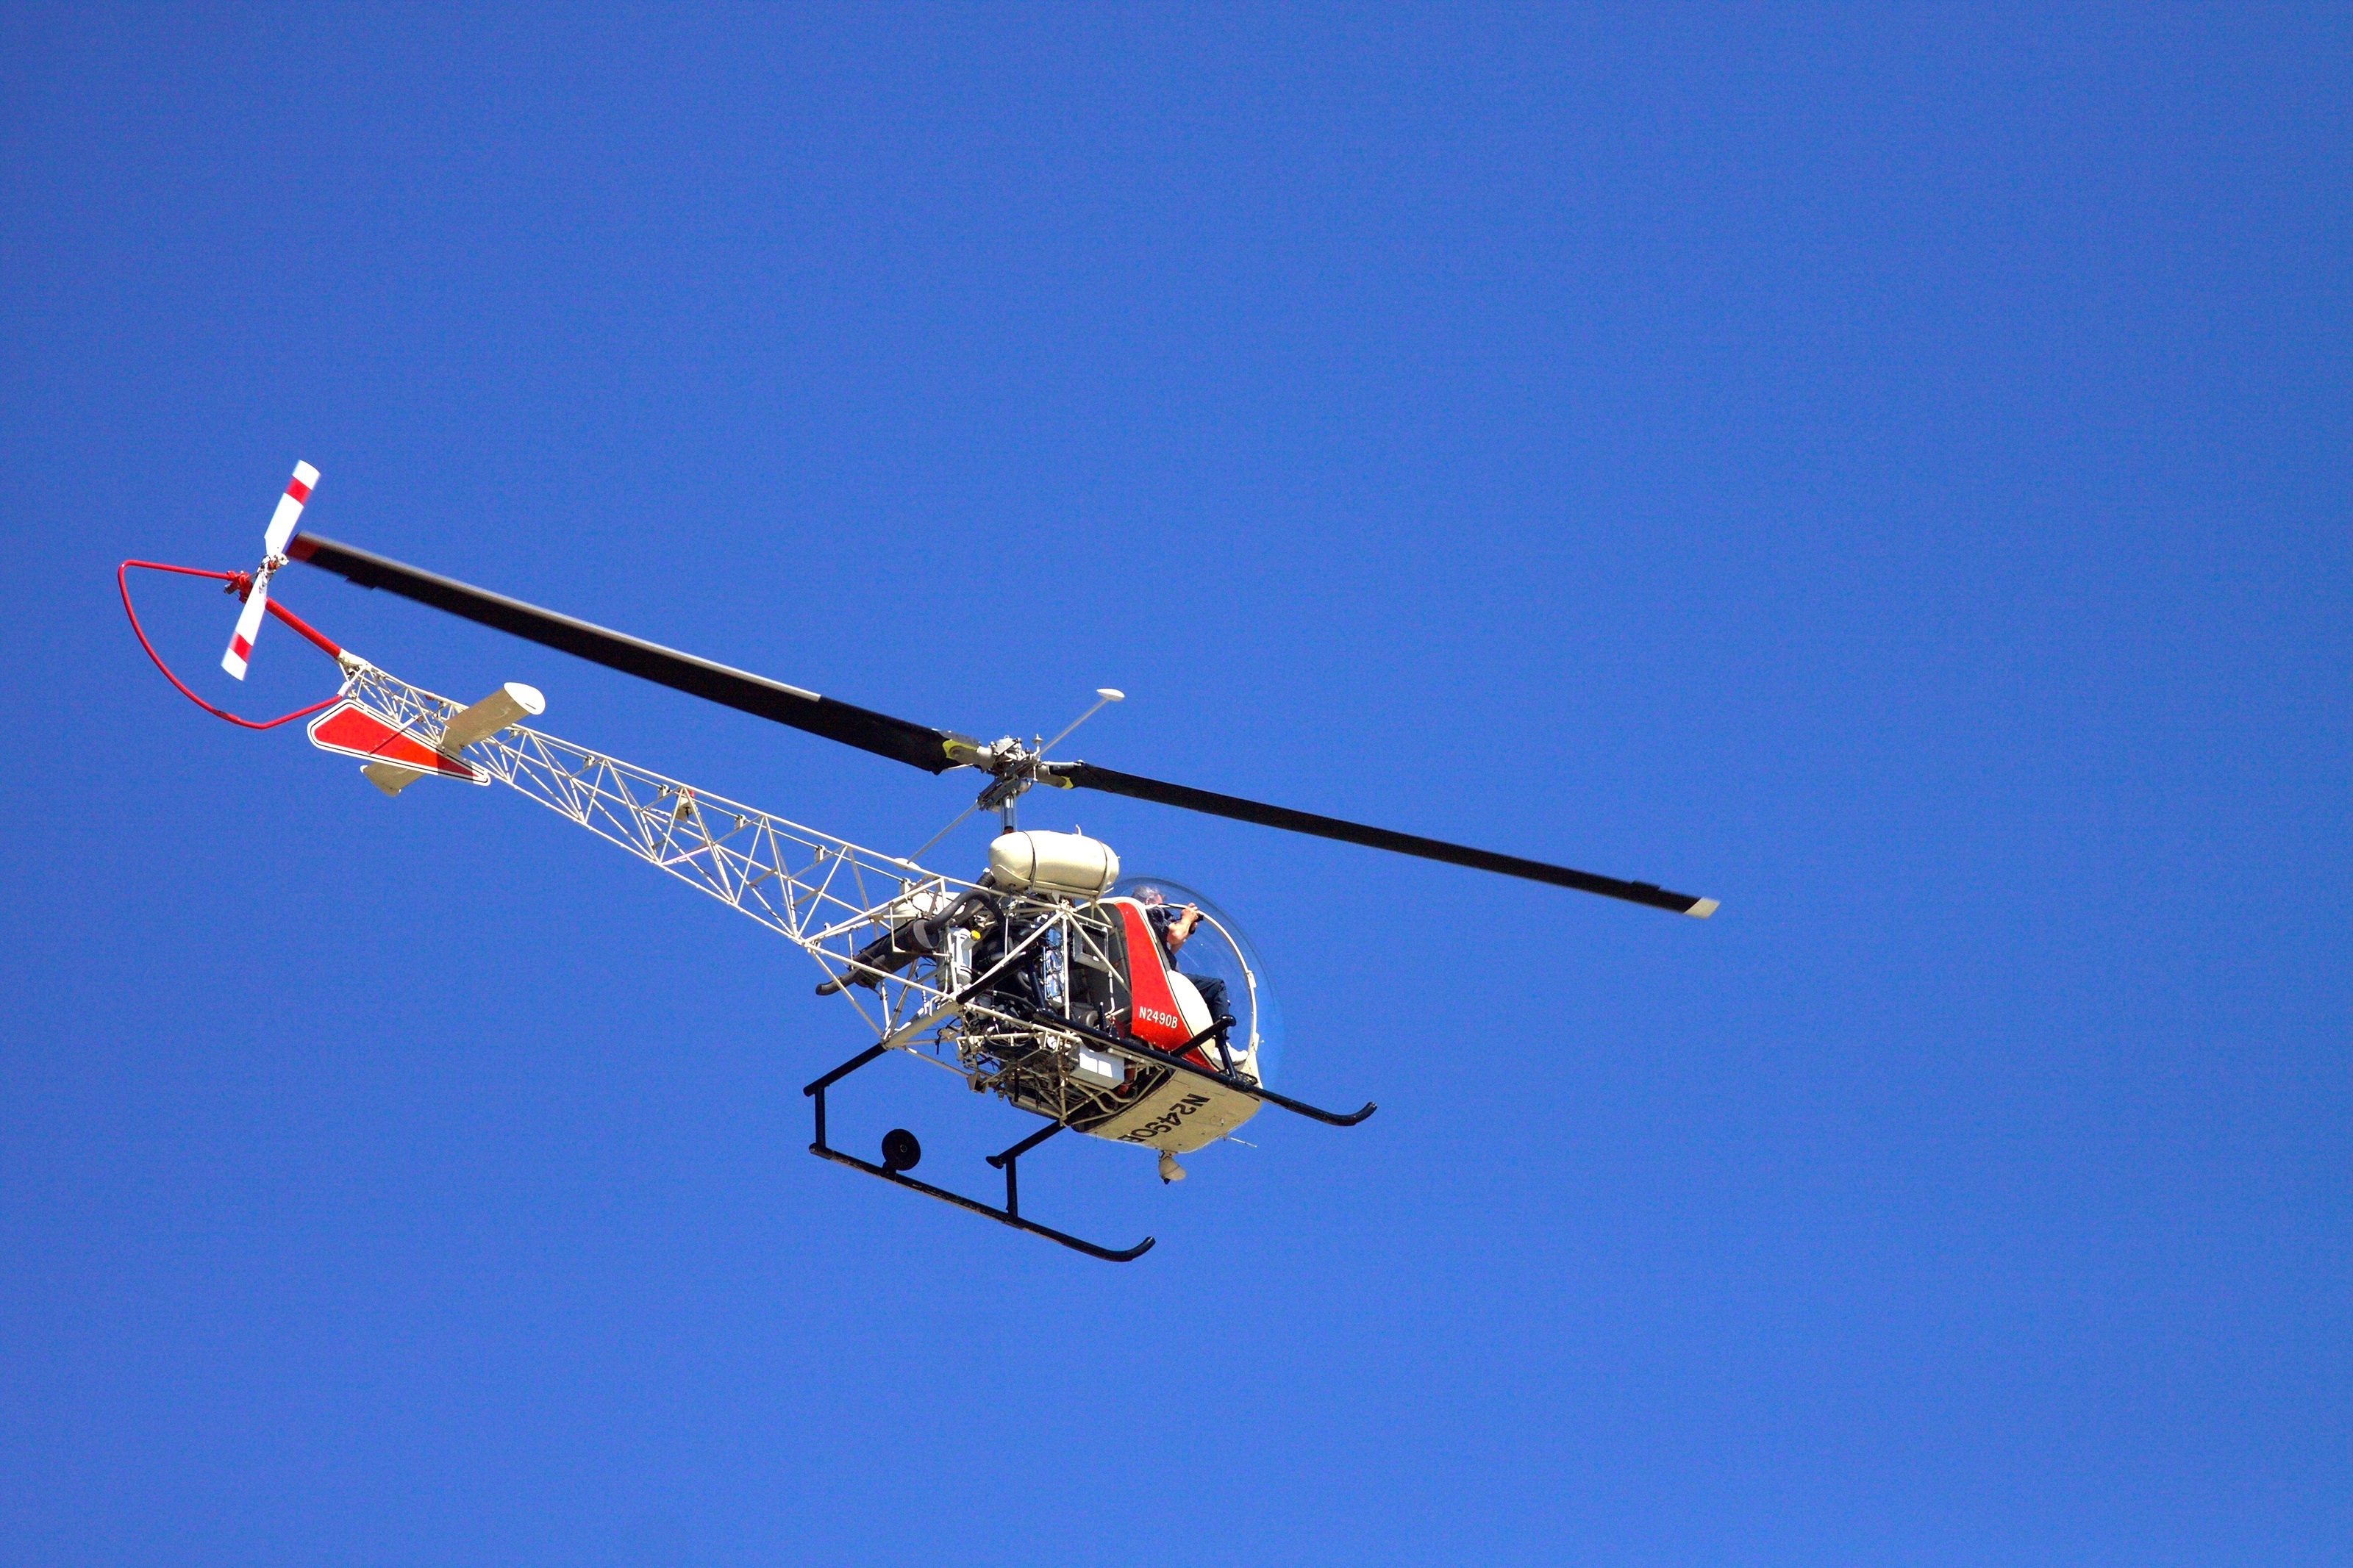
sky, fly, travel, aircraft, transport, vehicle, aviation, flight, helicopter, rotorcraft, atmosphere of earth, helicopter rotor, military helicopter